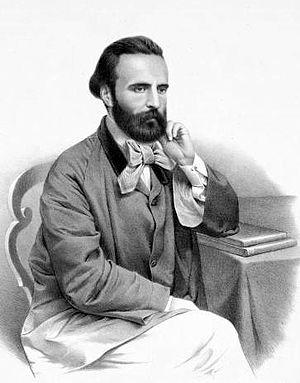
Angelo Maurizio Gaspare Mariani est un chef d'orchestre, violoniste et compositeur italien né le 11 octobre 1821 à Ravenne et mort le 13 juin 1873 à Gênes.